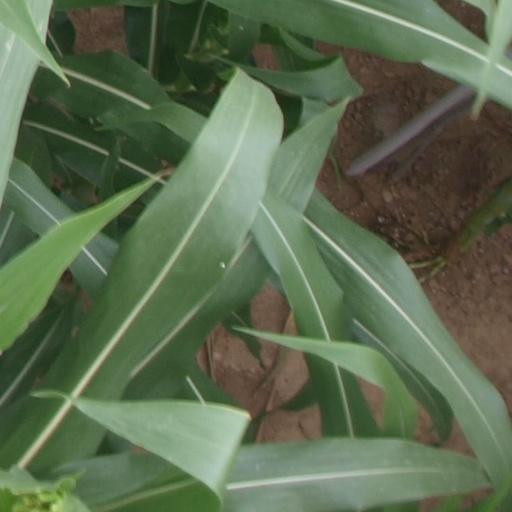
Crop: maize; corn